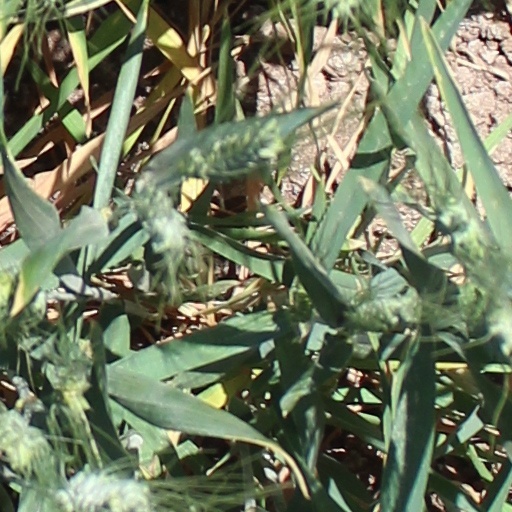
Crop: wheat